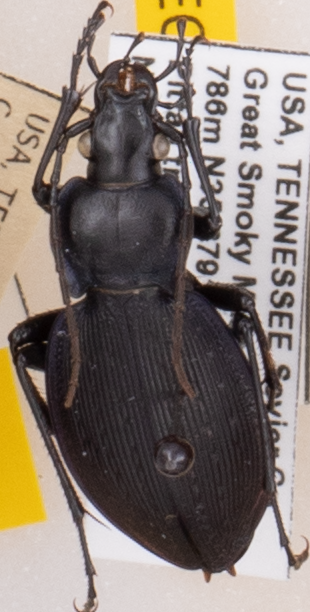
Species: Carabus goryi
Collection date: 2022-08-30
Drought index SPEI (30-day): -0.44
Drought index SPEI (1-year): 0.582
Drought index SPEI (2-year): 1.69